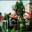
Label: house